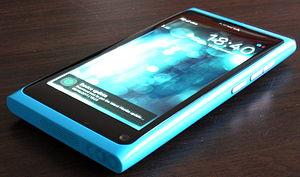
Le Nokia N9-00 est l'unique smartphone créé par Nokia utilisant le système d'exploitation MeeGo Harmattan, fondé sur Linux. Son design est remarquable par l'absence de boutons à l'avant du téléphone, sa coque en polycarbonate formée d'une seul pièce, et son écran tactile incurvé. Il est disponible en quatre coloris différents : cyan, magenta, blanc et noir.